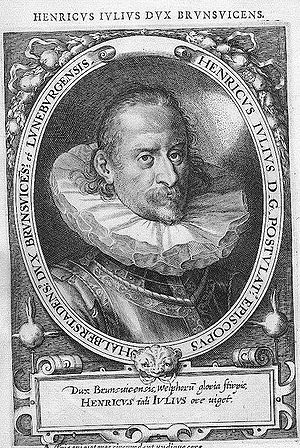
Elisabeth af Danmark (1573-1626) / Biografi / Ægteskab
Hertug Henrik Julius af Braunschweig-Wolfenbüttel.
Elisabeth af Danmark var en dansk prinsesse, der var hertuginde af Braunschweig-Wolfenbüttel fra 1590 til 1613.